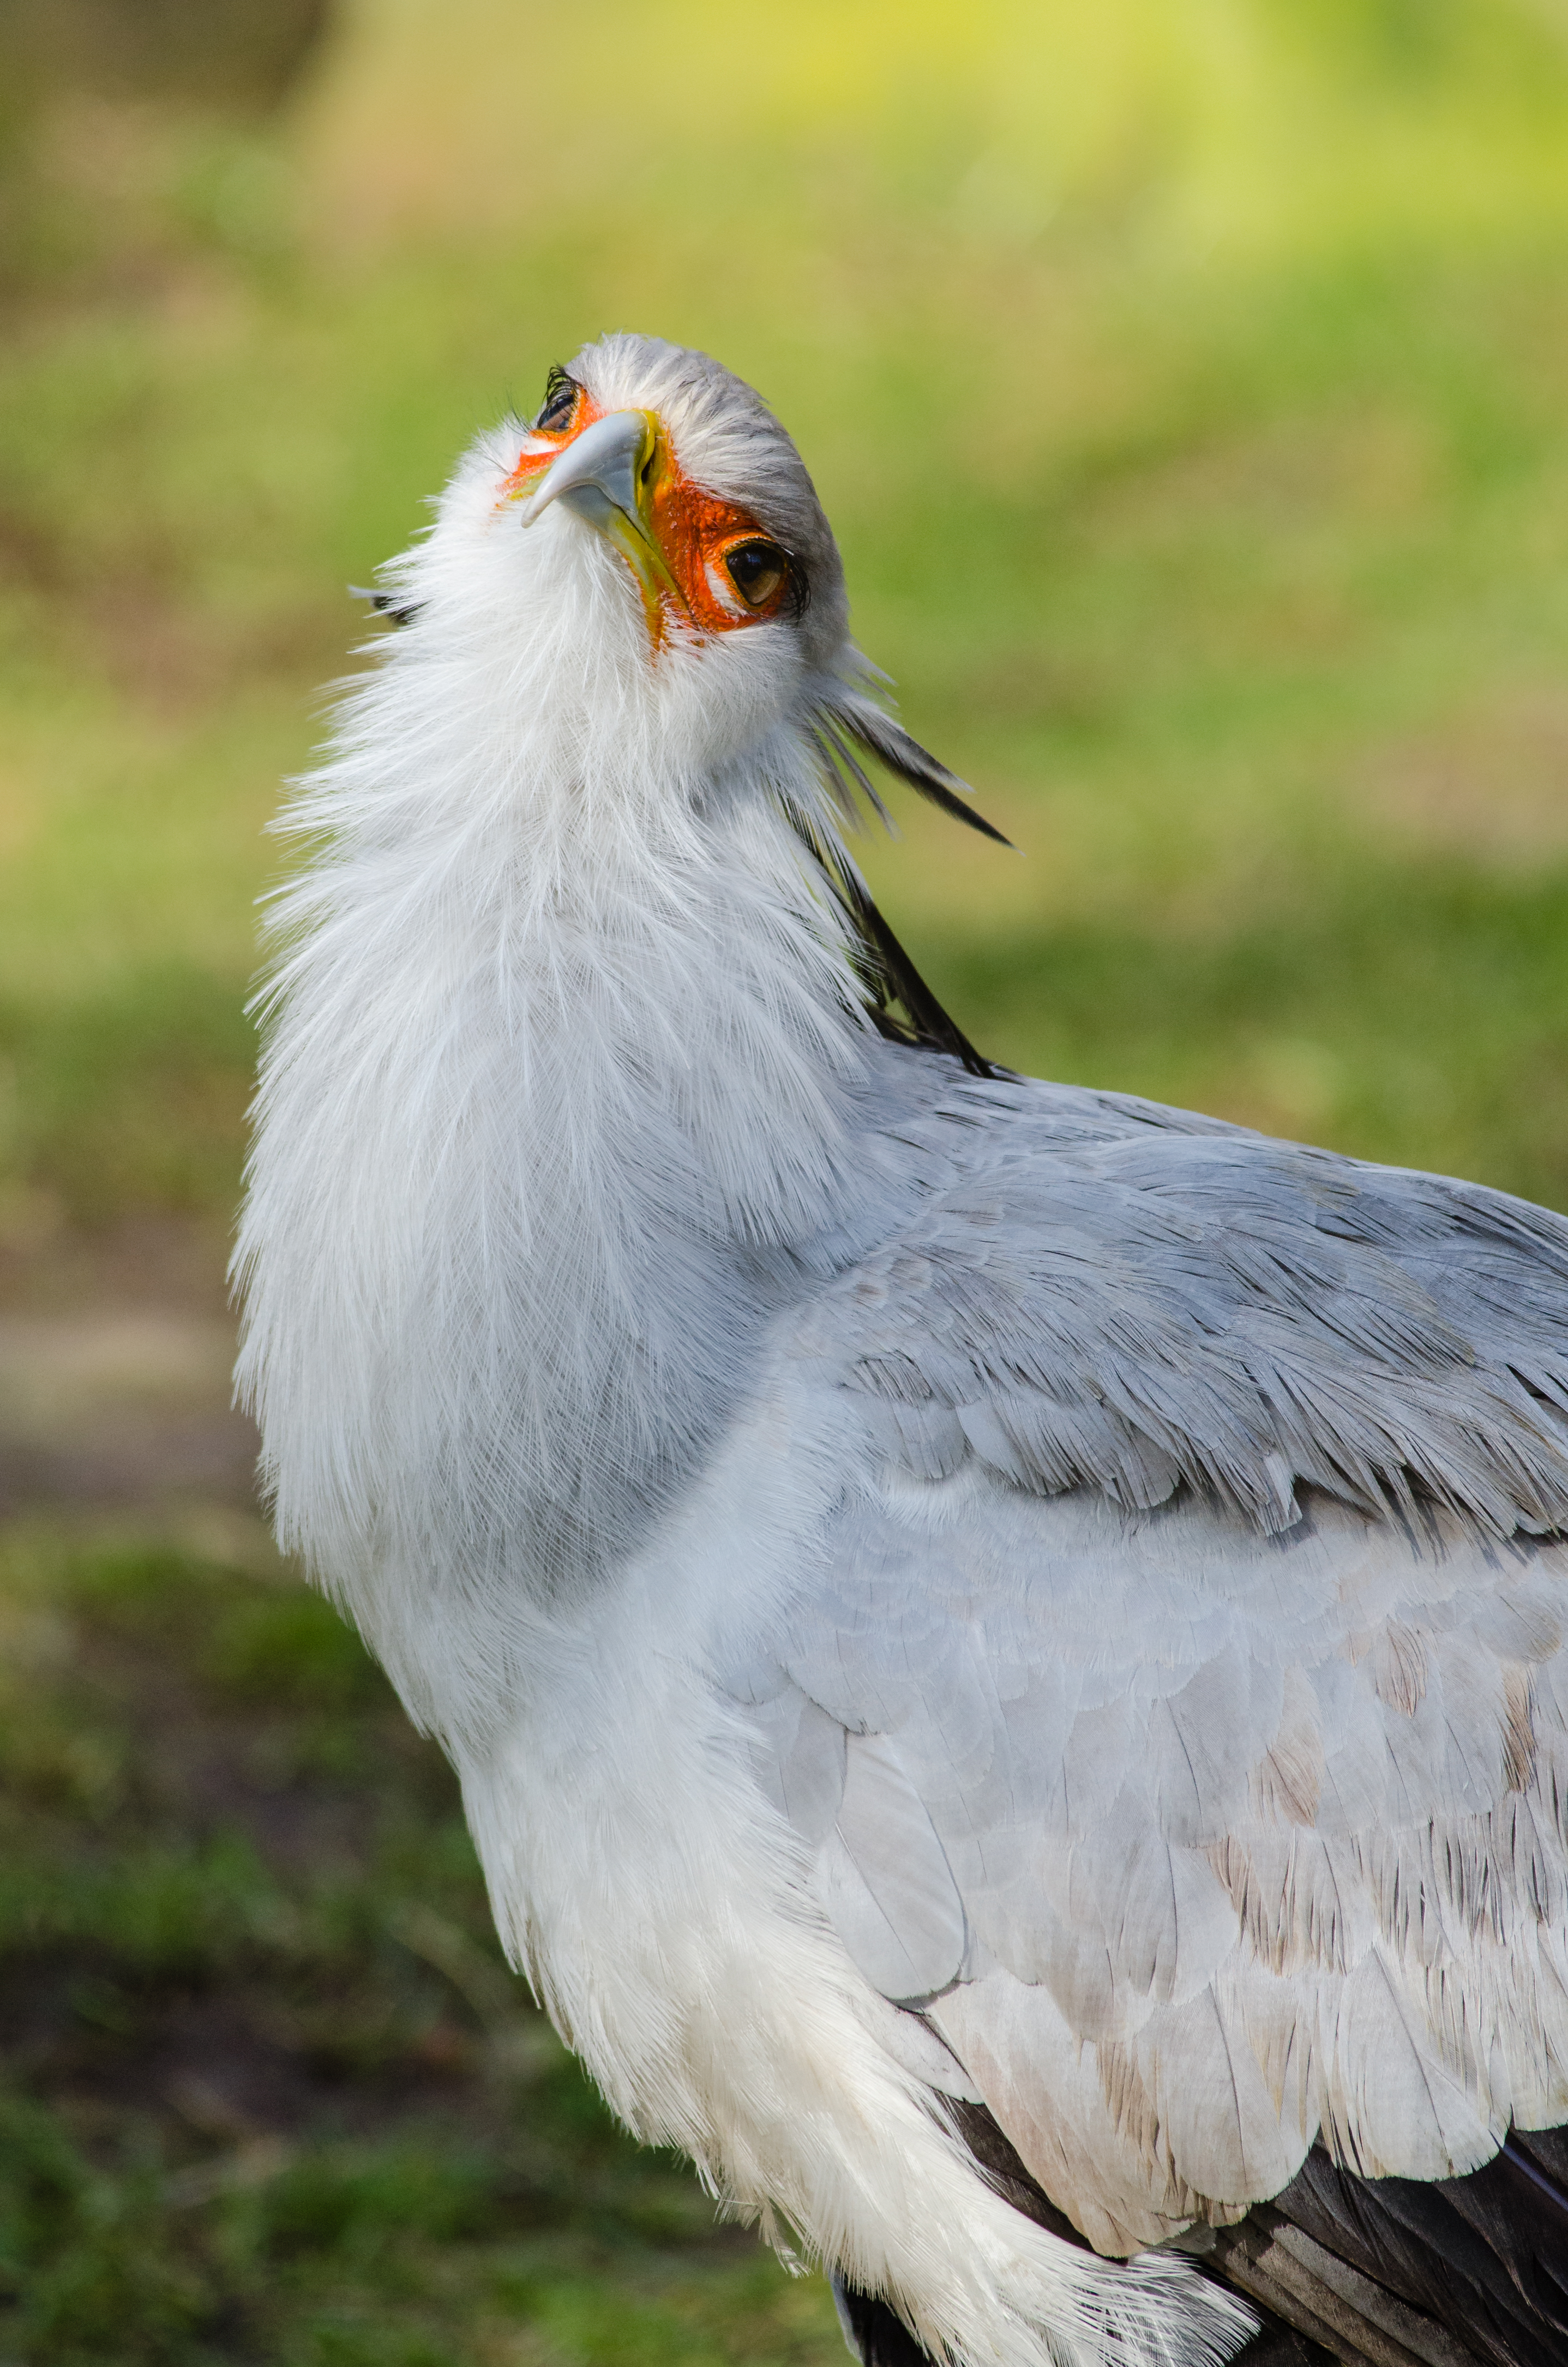
bird, wing, wildlife, beak, chicken, fauna, vertebrate, egyptian vulture, perching bird